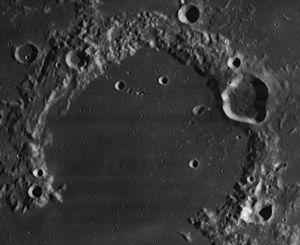
Russell est un cratère d'impact lunaire, situé dans la partie ouest de l'Oceanus Procellarum, à proximité du bord occidental du disque lunaire. En conséquence, il apparaît de forme oblongue en raison de la perspective.